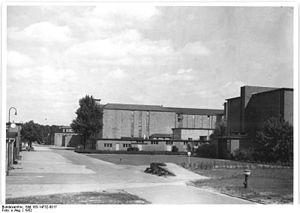
Les studios de Babelsberg sont des studios de cinéma fondés en 1912 et situés dans le quartier de Babelsberg à Potsdam dans la banlieue sud-ouest de Berlin. Ils deviennent rapidement un des centres mondiaux de la production cinématographique tant par le nombre de films tournés que par la qualité des réalisations. Mais la période nazie sonne le glas de la créativité des studios. Après une longue période d'assoupissement pendant la période est-allemande, les studios Babelsberg ont retrouvé un rayonnement international.